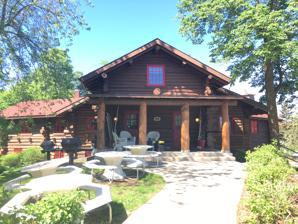
Building: Wilford H. Fawcett House
Country: United States of America
Year built: 1922
Historic house in Minnesota, United States United States historic place Wilford H. Fawcett House U.S. National Register of Historic Places Show map of Minnesota Show map of the United States Location Off Co. Hwy. 4 Breezy Point, Minnesota Coordinates 46°35′24″N 94°12′28″W / 46.59000°N 94.20778°W / 46.59000; -94.20778 Area less than one acre Built 1922 Architect Magney & Tussler Architectural style Swiss Chateau NRHP reference No. 80002036 Added to NRHP May 23, 1980 The Wilford H. Fawcett House is a house in Breezy Point, Minnesota , United States, listed on the National Register of Historic Places . Wilford H. Fawcett , also known as "Captain Billy", started the book "Captain Billy's Whiz Bang" as a joke book for soldiers during World War I .  He formed Fawcett Publications in 1919 in Robbinsdale, Minnesota .  In 1920, he bought a tract of land where the present-day Breezy Point Resort is located, and he began building cottages and a large log lodge. The lodge has since burnt down.  He built the Fawcett House as a private residence within the resort property. Fawcett hired the Minneapolis architects of Magney and Tusler and commissioned the design in the Swiss Chateau style.  The rustic log style was a bit ironic, since the local logging industry had declined before the resort was built. The house is located on a point on Breezy Point Bay on Big Pelican Lake.  It has a "Y" shape.  The center of the "Y" has a circular staircase leading to a "reading balcony" in the main hall.  The building is constructed of peeled and trimmed Norway pine logs, with brown stain on the exterior and varnished on the interior.  The center hall contains the "reading balcony", a large stone masonry fireplace, exposed logs for the rafter beams, and wrought iron fixtures.  The remainder of the house has room for about 30 guests.  In 1979, a fire damaged several rooms in the northwest wing, but the exterior was unharmed.  While the interior has been modernized somewhat, it remains sympathetic to the original. References